Ecological niche

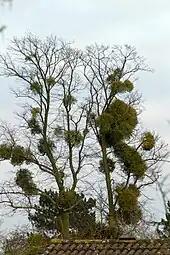
As a hemi-parasitic plant, the mistletoe in this tree exploits its host for nutrients and as a place to grow.

The Hutchinsonian niche is an "n-dimensional hypervolume", where the dimensions are environmental conditions and resources, that define the requirements of an individual or a species to practice its way of life, more particularly, for its population to persist. The "hypervolume" defines the multi-dimensional space of resources (e.g., light, nutrients, structure, etc.) available to (and specifically used by) organisms, and "all species other than those under consideration are regarded as part of the coordinate system."